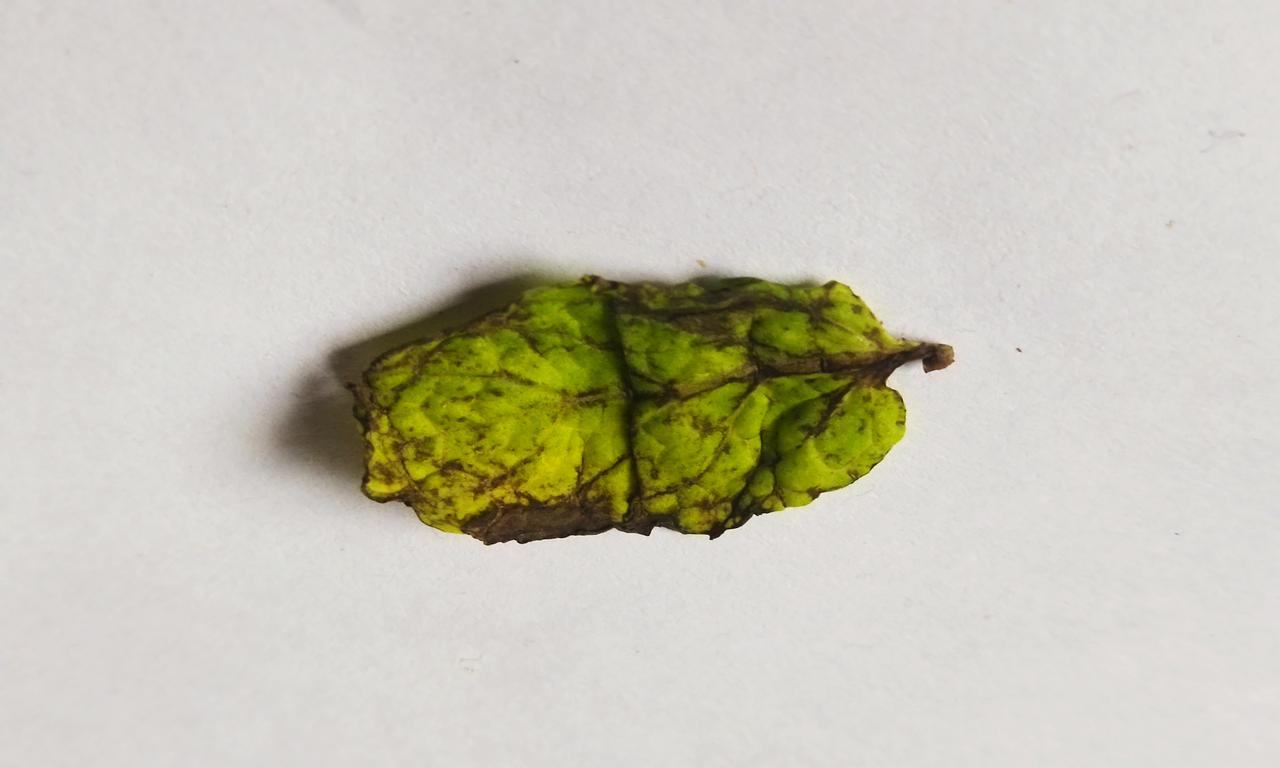
Label: Spoiled